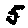
Label: 5